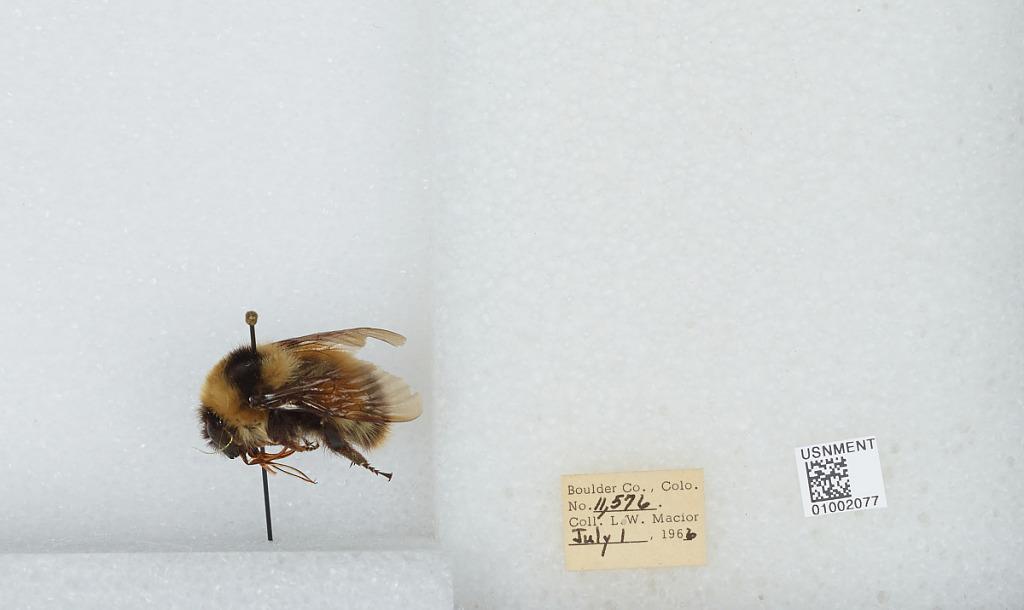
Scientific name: Bombus (Alpinobombus) balteatus Dahlbom
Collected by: L. Macior
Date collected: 1966-7-1
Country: United States
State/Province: Colorado
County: Boulder
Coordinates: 40.0275, -105.252